200 Central Park South

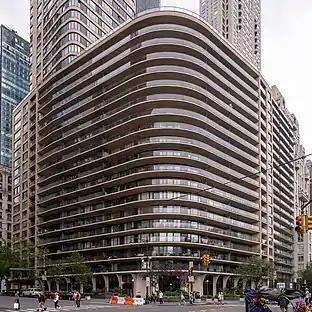

200 Central Park South is a Modern-style building on the south side of Central Park in Midtown Manhattan, New York City, at